Urban ecology

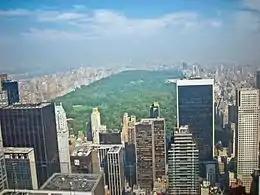
New York City's Central Park represents an ecosystem fragment within a larger urban environment.

Urban ecology is the scientific study of the relation of living organisms with each other and their surroundings in an urban environment. An urban environment refers to environments dominated by high-density residential and commercial buildings, paved surfaces, and other urban-related factors that create a unique landscape. The goal of urban ecology is to achieve a balance between human culture and the natural environment.